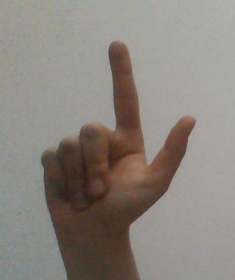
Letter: laam